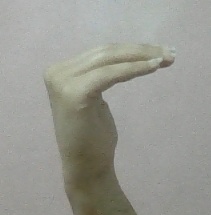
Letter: haa